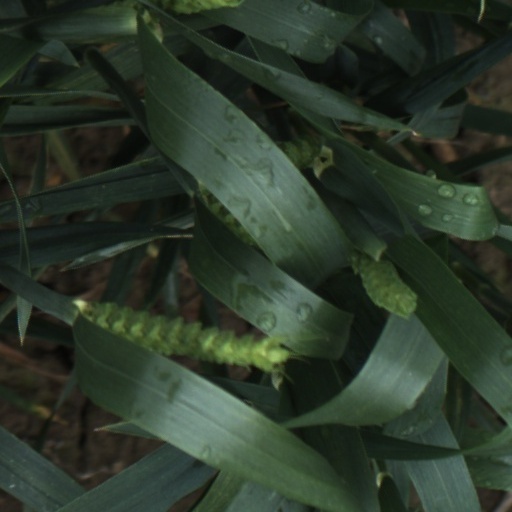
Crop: wheat